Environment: real
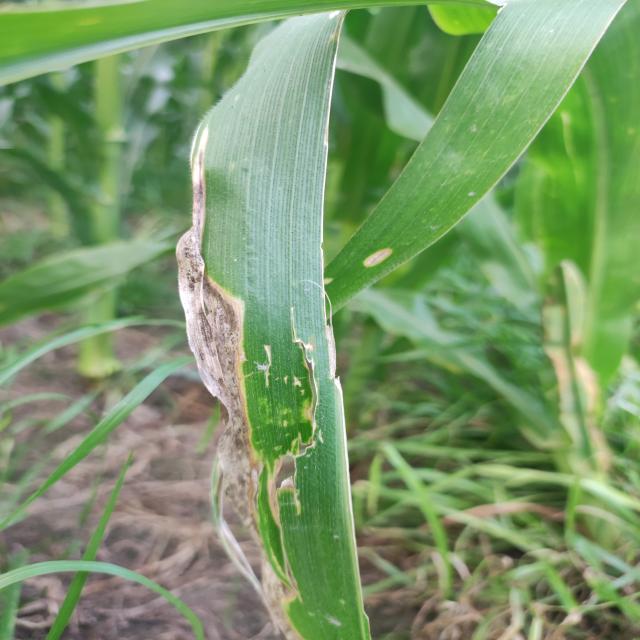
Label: northern_corn_leaf_blight